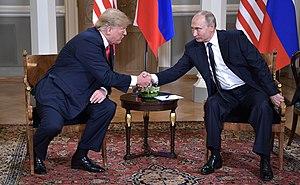
Poignée de main entre le président russe Vladimir Poutine et son homologue américain Donald Trump lors du sommet entre la Russie et les États-Unis à Helsinki en 2018
Le sommet entre la Russie et les États-Unis à Helsinki est la rencontre entre Donald Trump et Vladimir Poutine, respectivement président des États-Unis et président de la Russie. Il s'agit d'un sommet politique entre les deux chefs d’États qui a lieu à Helsinki, capitale de la Finlande, le 16 juillet 2018.